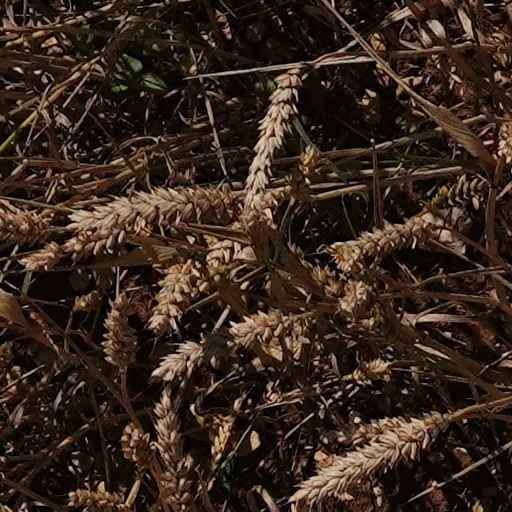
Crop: wheat